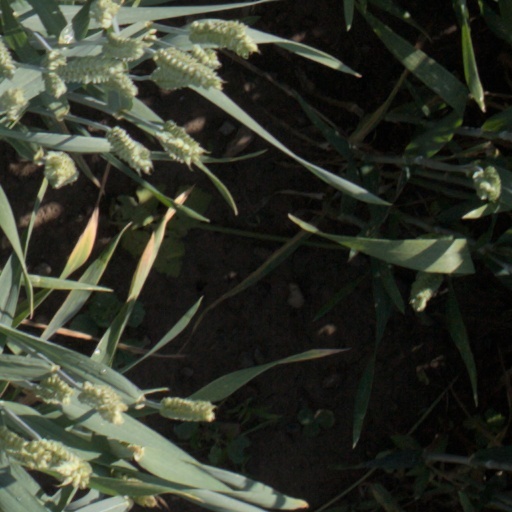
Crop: wheat